History of the San Francisco 49ers

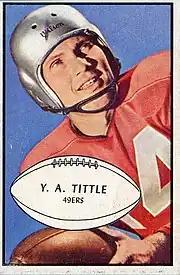
Quarterback Y. A. Tittle

The 49ers' first game as a member of the NFL was a home match with the New York Yanks on September 17, 1950. San Francisco lost 21–17. Unlike the Cleveland Browns, who won the championship that year, the 49ers struggled in the NFL, finishing the 1950 season 3–9. In 1951, they would do much better, with a 7–4–1 season and nearly reaching the championship game. The 1952 season saw seven wins and five losses. With a 9–3 record, San Francisco had its best season yet in 1953, but a loss to the Lions kept them from the championship match. Injuries in 1954 caused a 7–4–1 finish. More injuries (notably to RB Hugh McElhenny) caused the 49ers to fall to a losing 4–8 the following year. With former quarterback Frankie Albert taking over as head coach in 1956, the team went 5–6–1. This period was most notable for the destructive on-field antics of LB Hardy Brown, traded from Washington in 1952. Brown established a fearsome reputation for injuring players by ramming them with his shoulder during his five years on the 49ers roster.